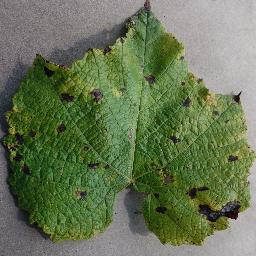
Label: Grape___Leaf_blight_(Isariopsis_Leaf_Spot)